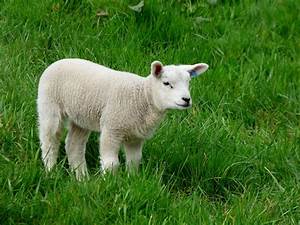
Label: sheep